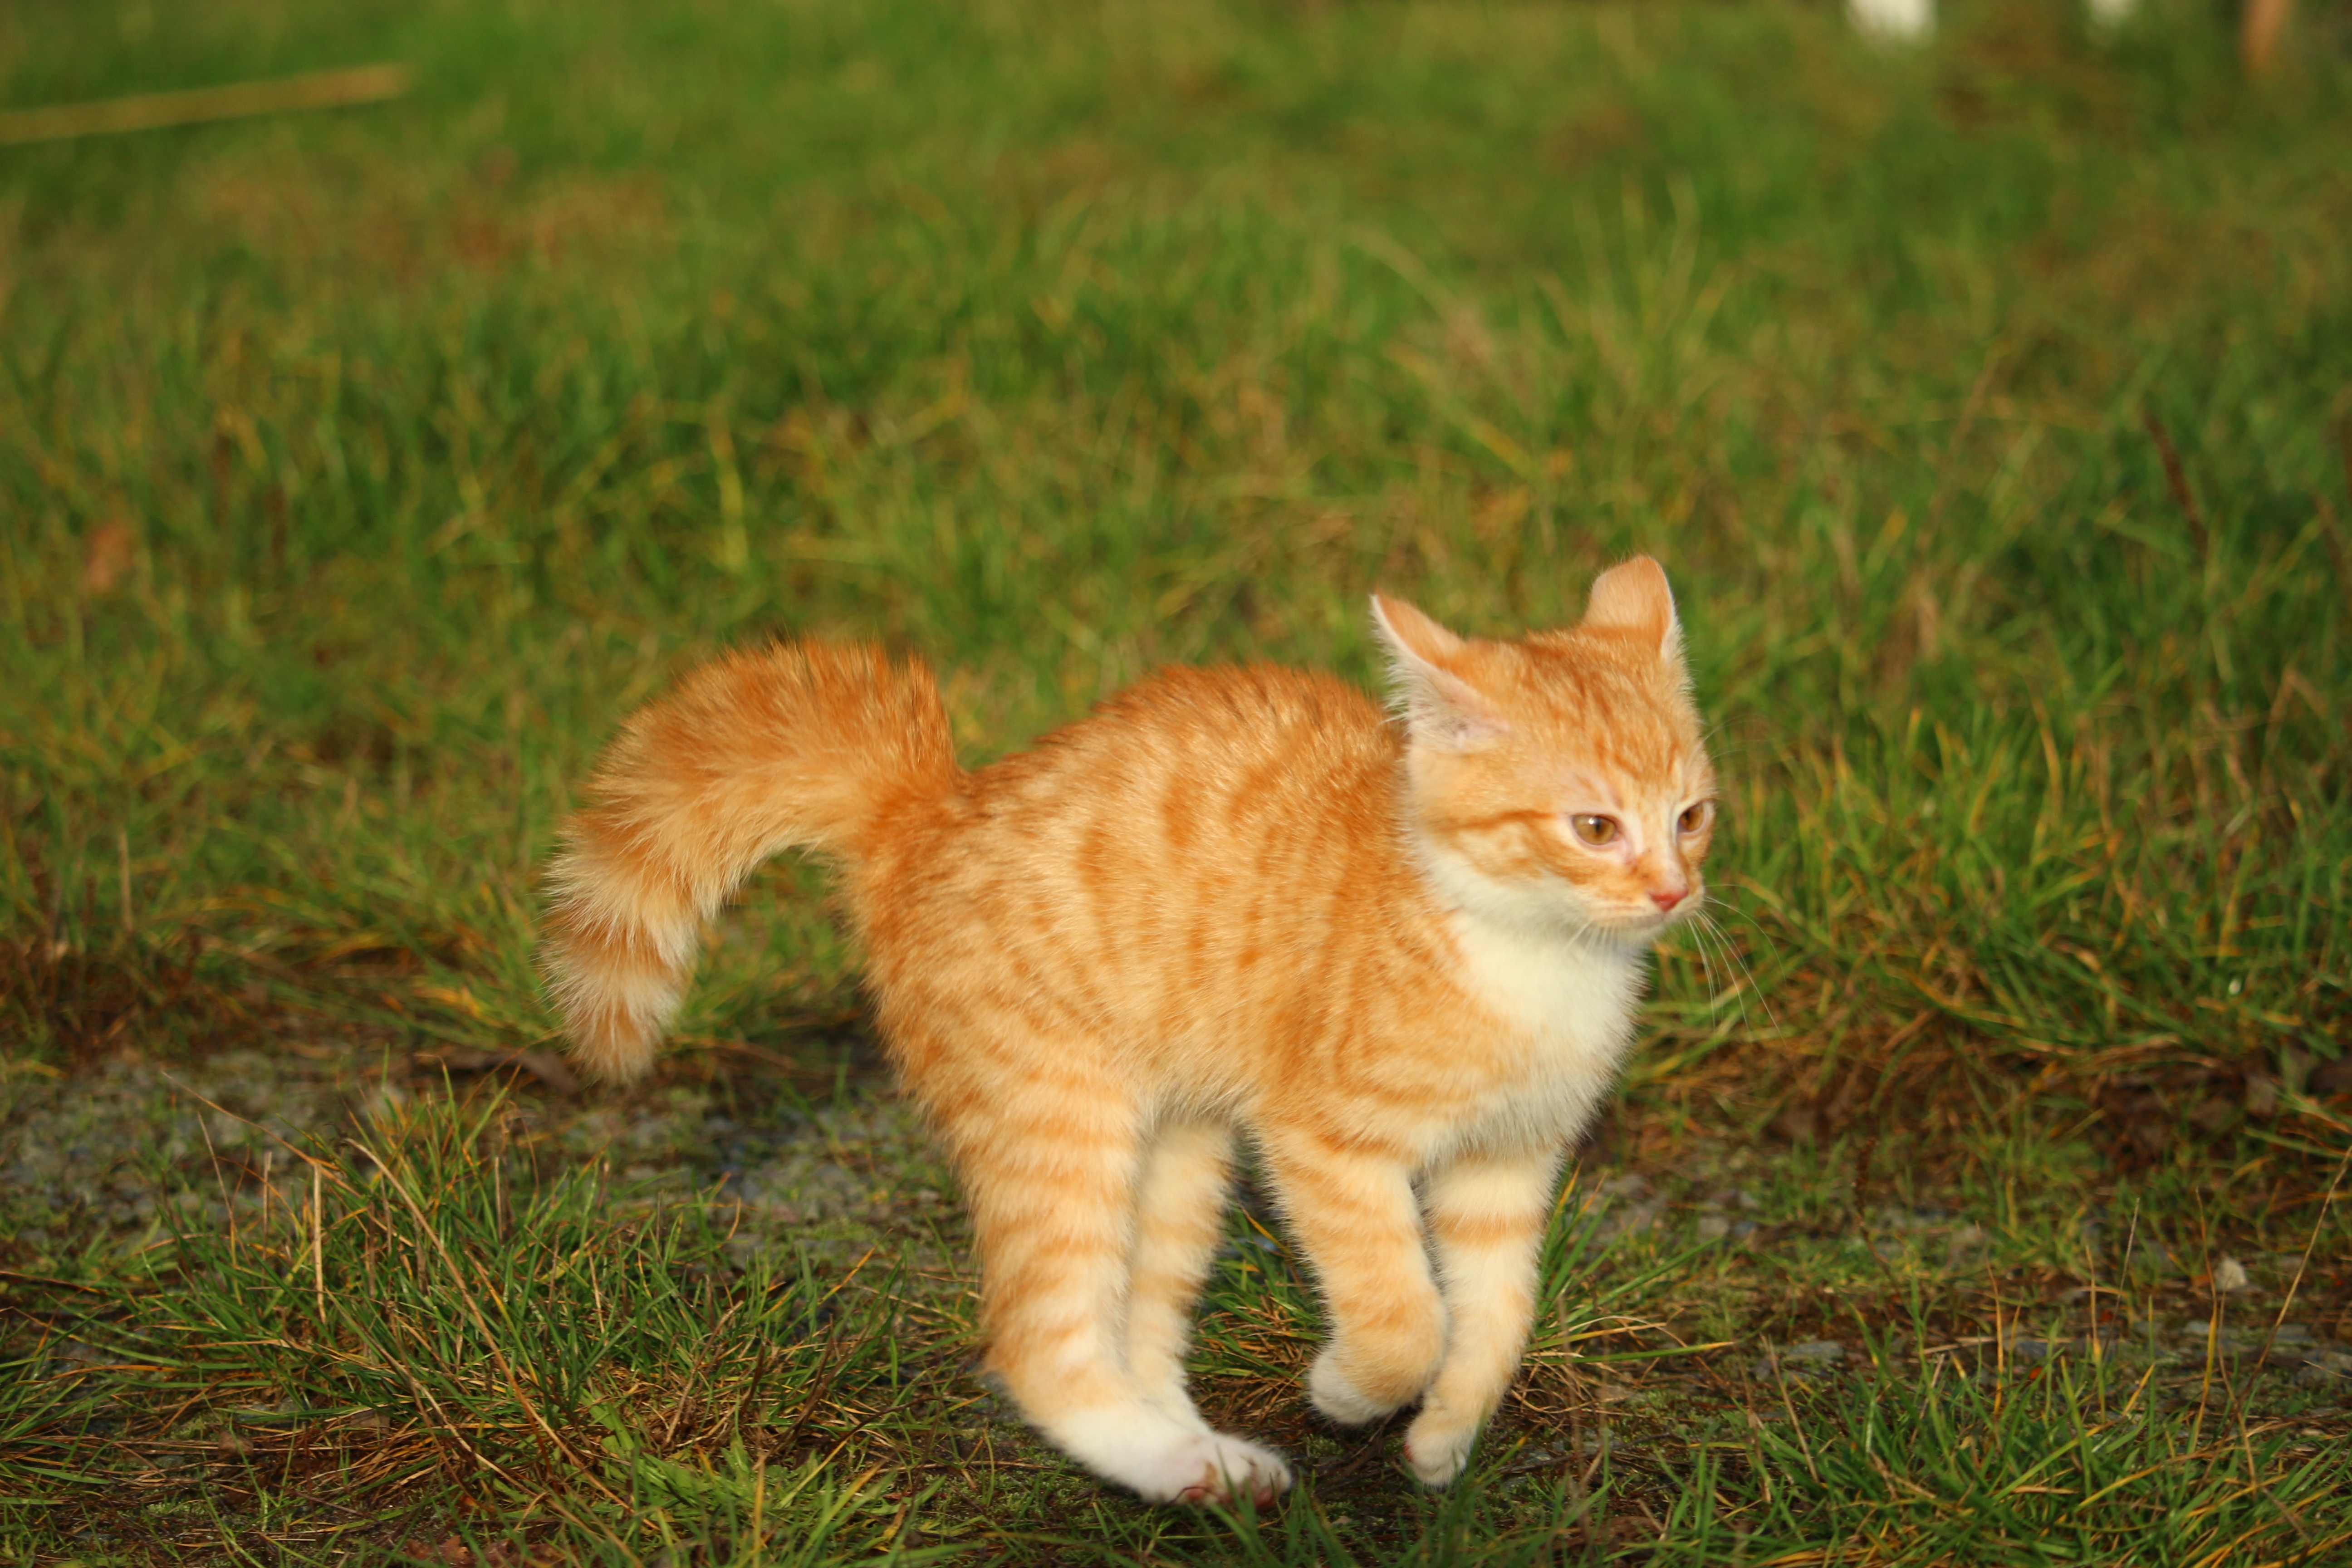
grass, meadow, prairie, kitten, cat, autumn, mammal, fauna, playful, vertebrate, red mackerel tabby, cat baby, wild cat, small to medium sized cats, cat like mammal, dog breed group